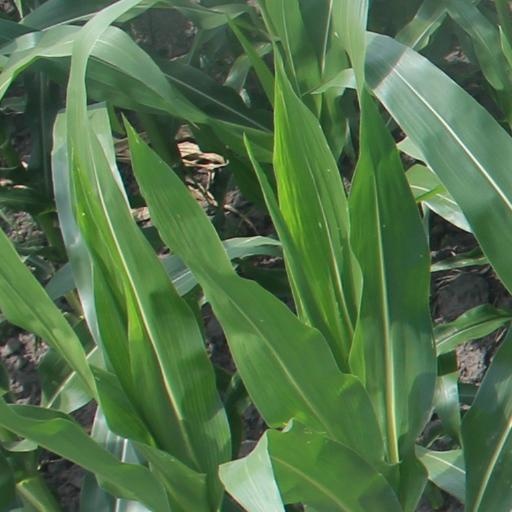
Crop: maize; corn